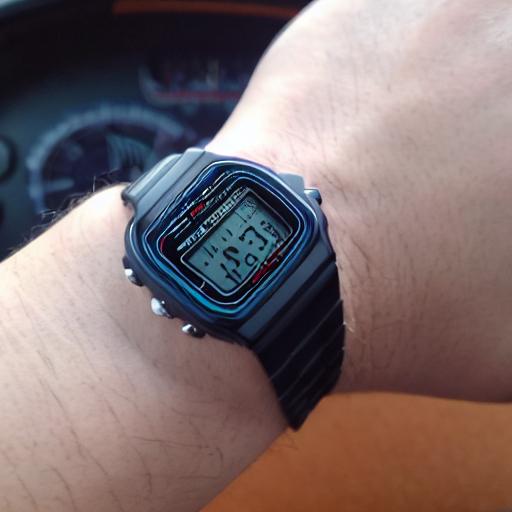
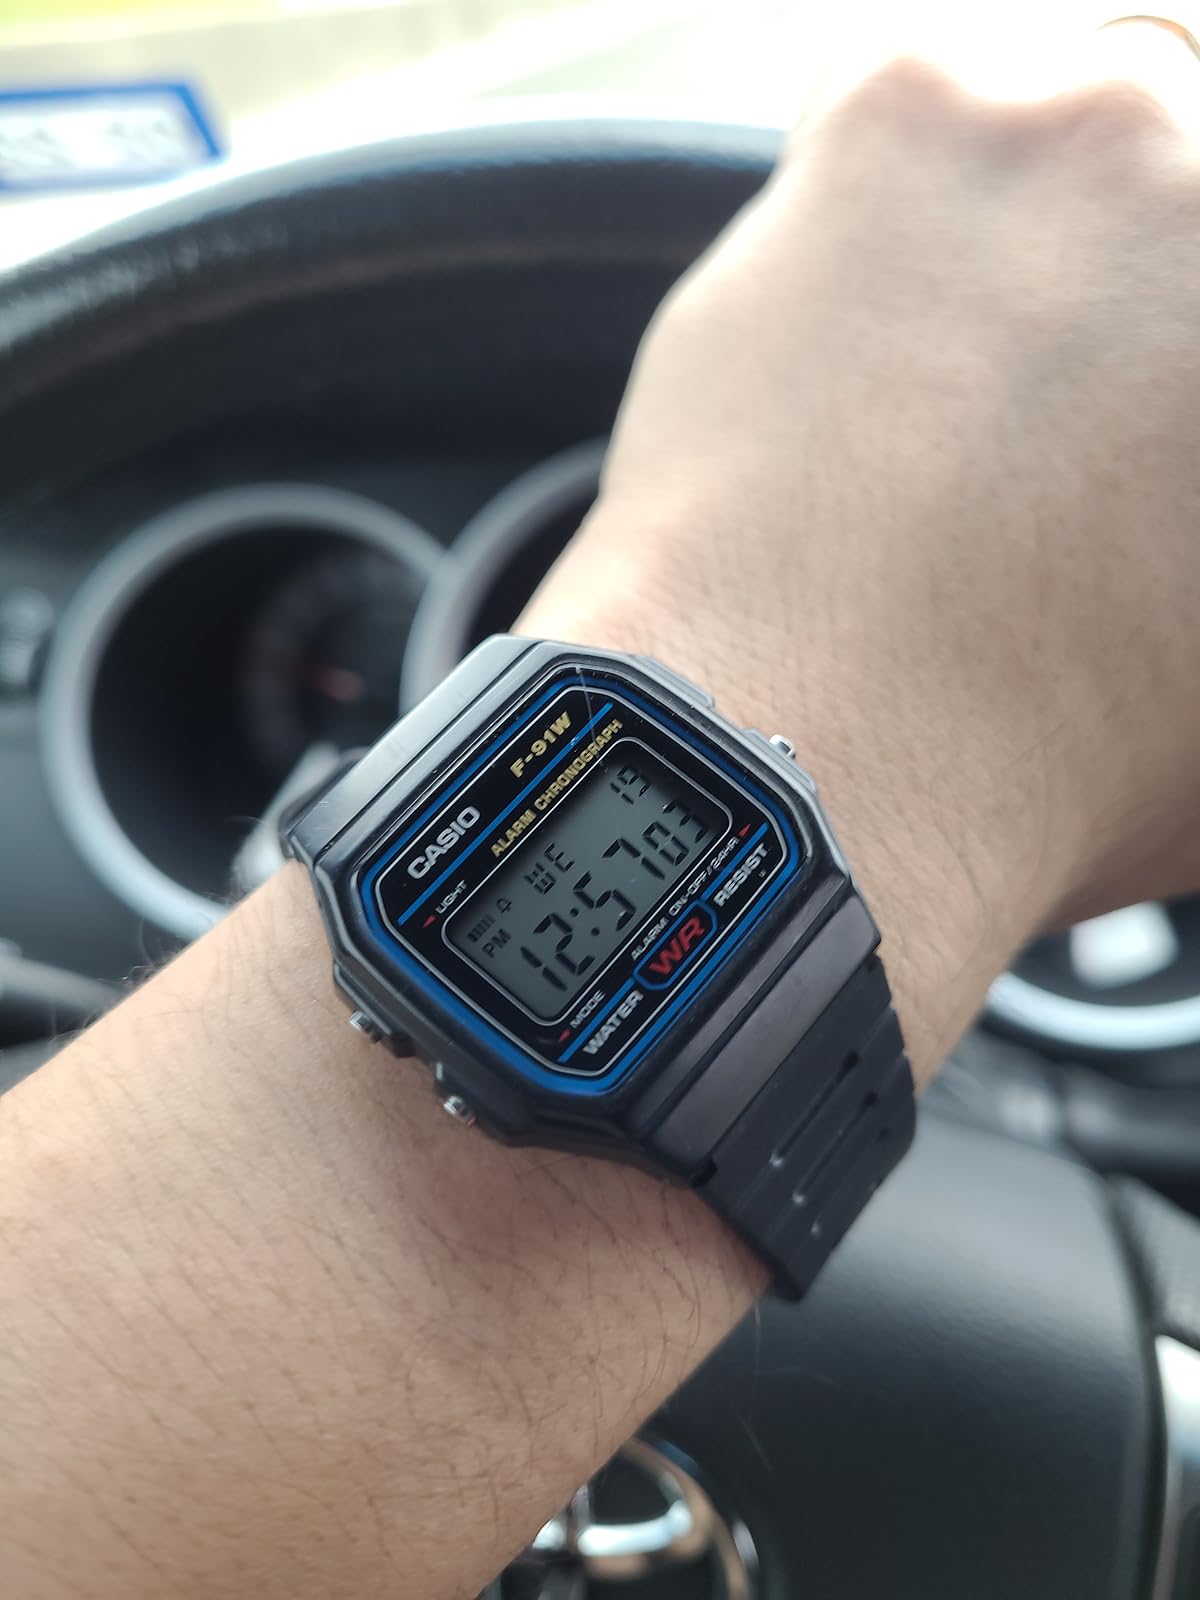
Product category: accessories_watch
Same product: no